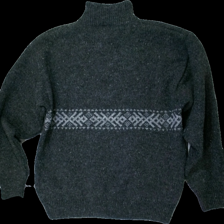
View: back
Type: Sweater
Category: Men
Brand: Not in the list
Brand text on label: norwool
Colors: Black, Grey
Material: 100% wool
Pattern: Geometric print
Cut: Regular
Size: L
Season: All
Damage location: bottom right
Price range: 100-150
Recommended usage: Reuse
Description: tjock tröja med geometriskt mönster på, dragkedja upptill